Jōetsumyōkō Station

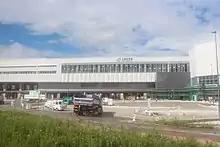
Jōetsumyōkō Station under construction in July 2014

Initially provisionally named , the name Jōetsumyōkō Station was formally announced in June 2013. Construction was completed in October 2014. It opened on 14 March 2015, coinciding with the opening of the Hokuriku Shinkansen extension from Nagano.